Battle of Hörnefors

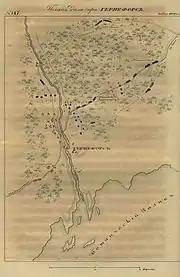
Map over the battle, by Alexander Mikhailovsky-Danilevsky

The Russians drove the Swedish vanguard back to Hörnefors, where the Swedish army gathered on 4 July. Because of sickness, Ilya Alekseyev had replaced Pavel Andreyevich Shuvalov as the commander of the Russian forces, which counted 3,350 men and 4 guns; he initially contemplated a Russian retreat but was soon instructed by Shuvalov, who remained with the army, to counterattack, which was done from Sörmjöle on 5 July. At nine o'clock on the evening, the bulk of the Russian army commenced to a frontal assault, pushing the Swedish patrols ahead of them, while two columns attempted to encircle the Swedish flanks. The attack, which Sandels had expected first the following day, caught the Swedish commander by surprise. The northern Russian flanking column was halted by the Österbotten battalion, while the southern column likewise ran into resistance, in form of two Hälsinge and Jämtland battalions.